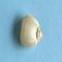
Maize quality: Good